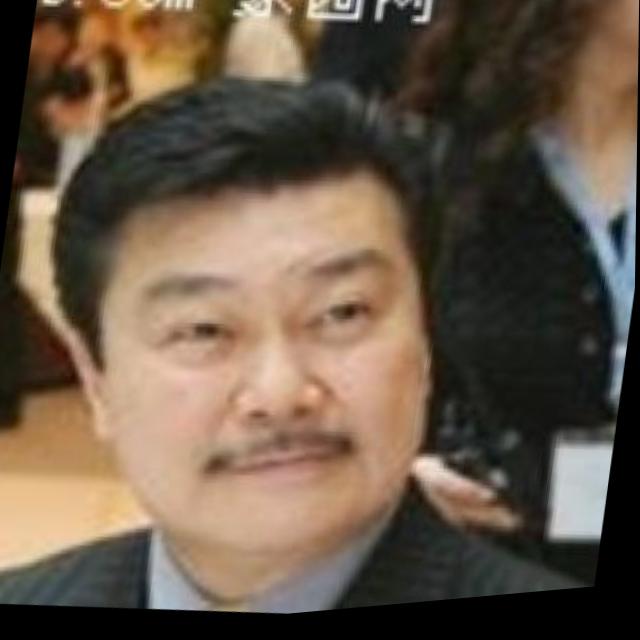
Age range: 45-64